Profield Contractors

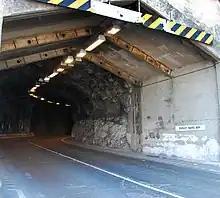
Dudley Ward Tunnel

Profield Contractors was one of the companies involved in the renovation of Dudley Ward Tunnel, also known as Dudley Ward Way, and the road approaching it. Gibraltarian Brian Navarro died in February 2002 in a rockfall accident on the road leading to the tunnel, after which the road and tunnel were closed. It was reopened eight years later, on 2 November 2010. The company's involvement in the project commissioned by the government included rockfall mitigation, including a protective canopy over the road approaching the tunnel, earthworks, and infrastructure, as well as building of a new road. Another civil engineering project undertaken by the company is the superstructure for a parking lot to accommodate 1,000 automobiles. The company also engineered the sewage diversion along Devil's Tower Road for Taylor Woodrow. The diversion was necessary for the construction of Filomena House "(see below)".